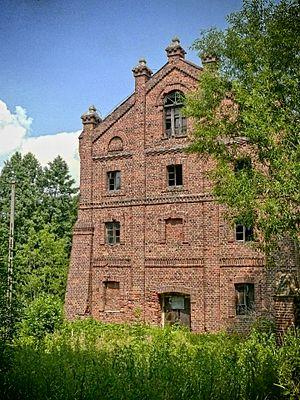
Wola Rudzka est un village polonais de la gmina d'Opole Lubelskie dans le powiat d'Opole Lubelskie de la voïvodie de Lublin dans l'est de la Pologne.